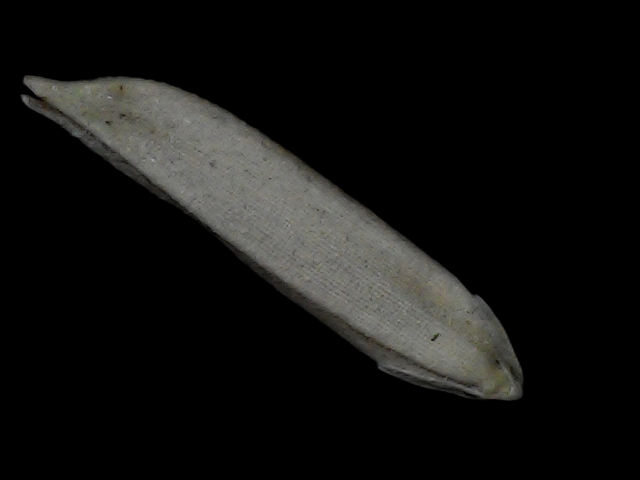
Rice variety: Bd57